Henry Eaton, 1st Baron Cheylesmore

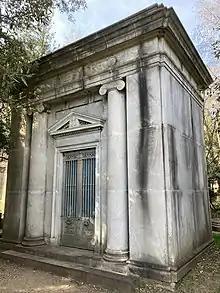
Cheylesmore mausoleum in Highgate Cemetery

Eaton married in 1839 Charlotte Gorham Harman, only daughter of Thomas Leader Harman of New Orleans. They had three sons and two daughters. His wife died in 1877 and his eldest son Henry Enderby two years later. Cheylesmore died on 2 October 1891, aged 75, and was buried on the western side of Highgate Cemetery in a vault (no.9863) later covered in 1926 by the mausoleum built for his third son, Herbert Eaton. He was succeeded in the barony by his second son William. The third son Herbert Francis became the 3rd Baron in 1902.